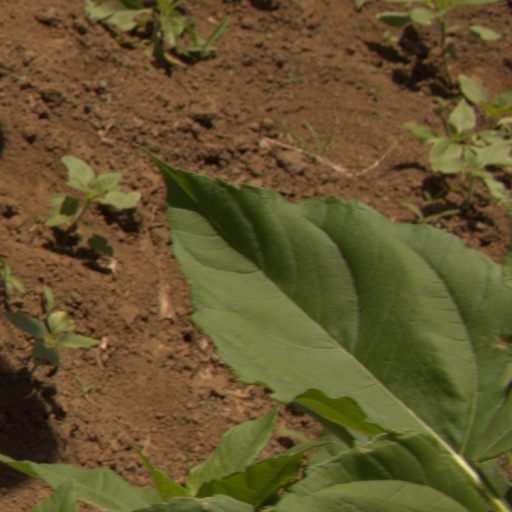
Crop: Jerusalem artichoke